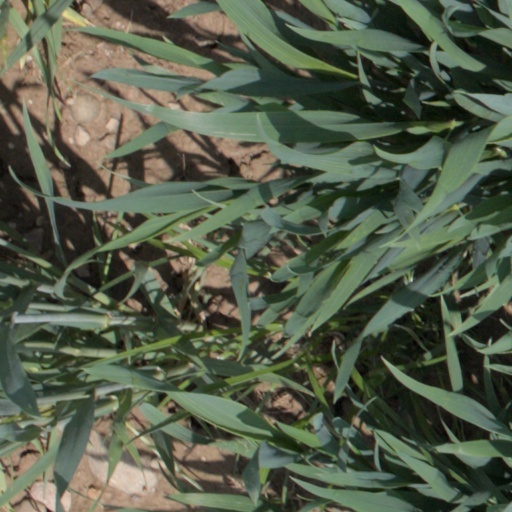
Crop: wheat